Abraham ibn Zimra

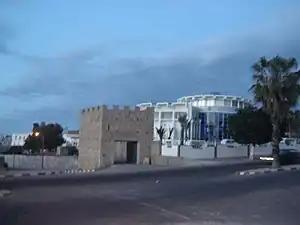
The shrine of Abraham ben Zmirro and his six sons in Safi, Morocco

Abraham ibn Zimra was a Spanish rabbi, physician and diplomat who fled to Morocco following the Spanish Inquisition.